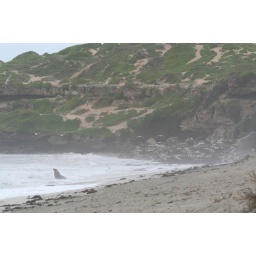
No that's not a funny rock in the background, it's a sea lion heading out to sea.